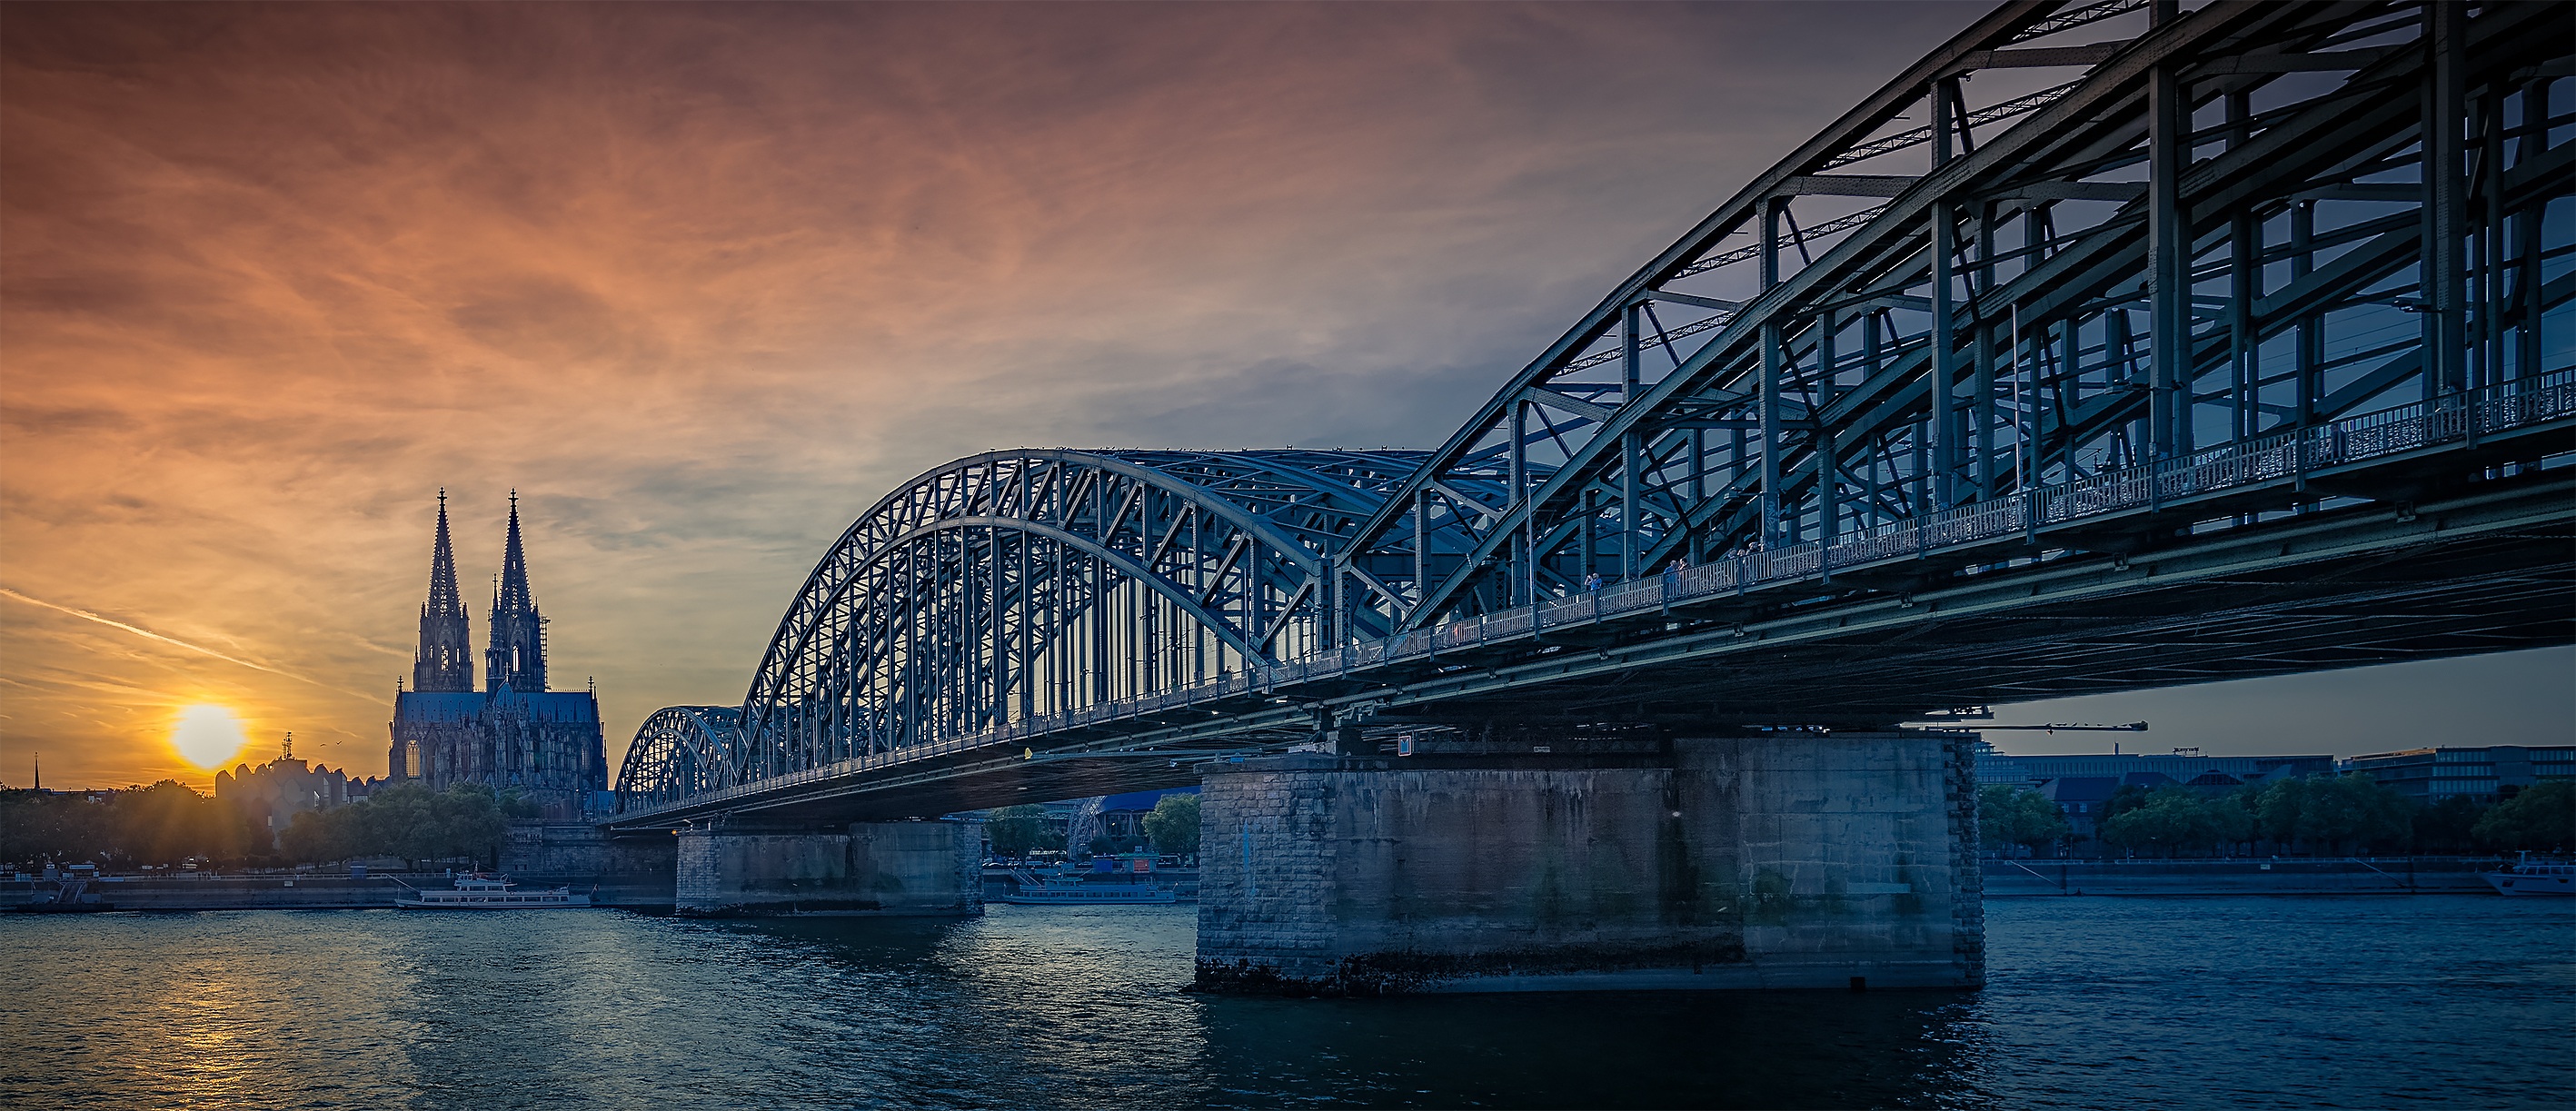
sun, railway, sunset, bridge, skyline, night, morning, dawn, city, skyscraper, cityscape, dusk, evening, reflection, landmark, church, cologne, shipping, dom, rhine, railway bridge, hohenzollern bridge, cologne cathedral, urban area, nonbuilding structure